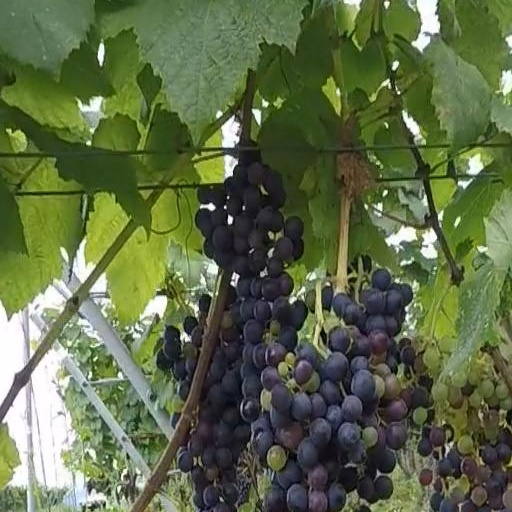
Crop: grape